History of Rajasthan

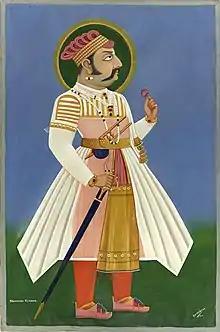
Maharana Kumbha

The Arab chronicler Sulaiman describes the army of the Pratiharas as it stood in 851 CE, "The ruler of Gurjara maintains numerous forces and no other Indian prince has so fine a cavalry. He is unfriendly to the Arabs, still he acknowledges that the king of the Arabs is the greatest of rulers. Among the princes of India there is no greater foe of the Islamic faith than he. He has got riches, and his camels and horses are numerous."